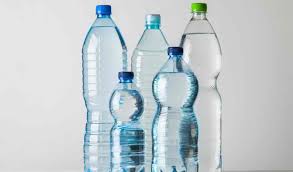
Waste category: plastic